Sam Scrimgeour

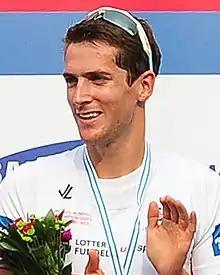
Scrimgeour at 2013 world championship

Sam Scrimgeour (born 28 January 1988) is a British lightweight rower.